Camel milk

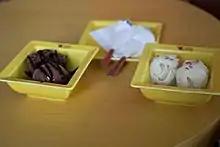
Camel milk ice cream

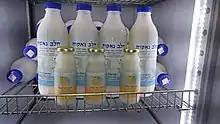
Camel milk sold in plastic bottles in Israel

Camel milk can readily be made into yogurt, but can only be made into butter if it is soured first, churned, and a clarifying agent is then added. As a beverage, camel milk tastes similar to cow's milk, but slightly saltier.